Mike Tyson in popular culture

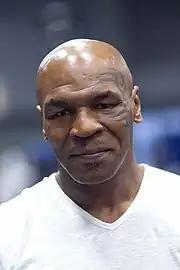
Mike Tyson in 2011.

Mike Tyson is an American former World Heavyweight boxing Champion. Tyson, ranked by ESPN as the No. 1 Most Outrageous Character in modern sports history has appeared in numerous popular media in either cameo appearances or as a subject of parody or satire.